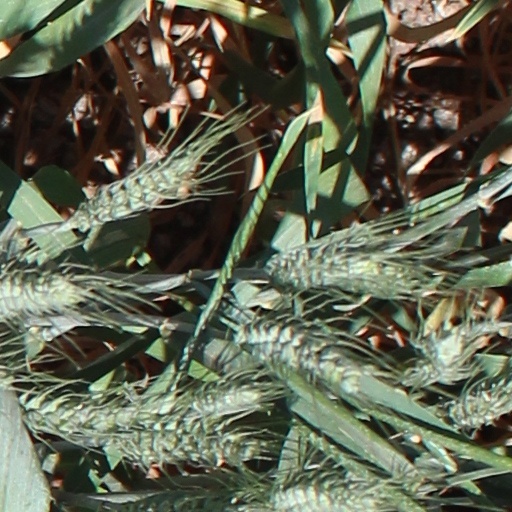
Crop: wheat